Kaliningrad Stadium

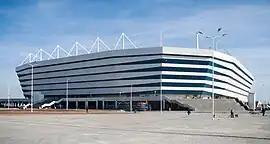
UEFA

Kaliningrad Stadium, known for sponsorship reasons as the Rostec Arena since August 2023, is a football stadium on Oktyabrsky Island, Kaliningrad, Russia, which hosted four games of the 2018 FIFA World Cup. It hosts FC Baltika Kaliningrad of the Russian Premier League, replacing Baltika Stadium.